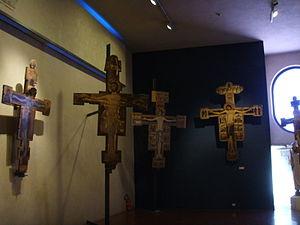
Maestro bizantino del Crocifisso di Pisa désigne en Italie un maître anonyme de la peinture byzantine du début du XIIIᵉ siècle, auteur du crucifix nᵒ 20, conservé et exposé à Pise au Museo Nazionale di San Matteo.
Le musée national San Matteo est un des musées de Pise.